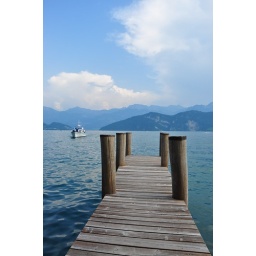
Boat coming in to dock at the wooden pier on lake Lucerne with the mountains in the background